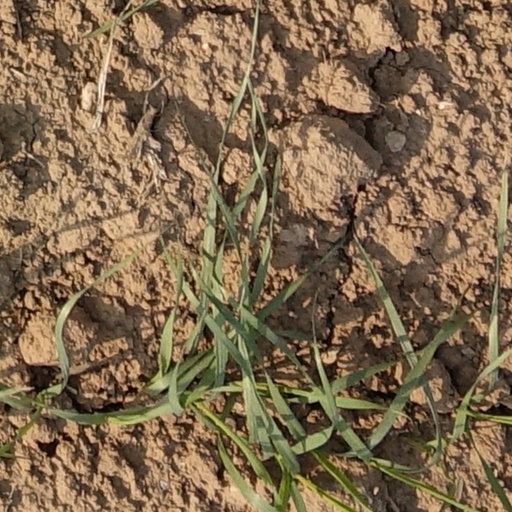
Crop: wheat